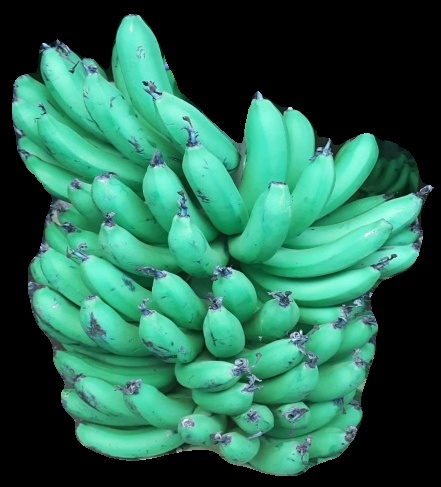
Variety: pachbale
Grade: grade1